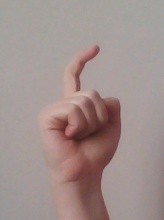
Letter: ra